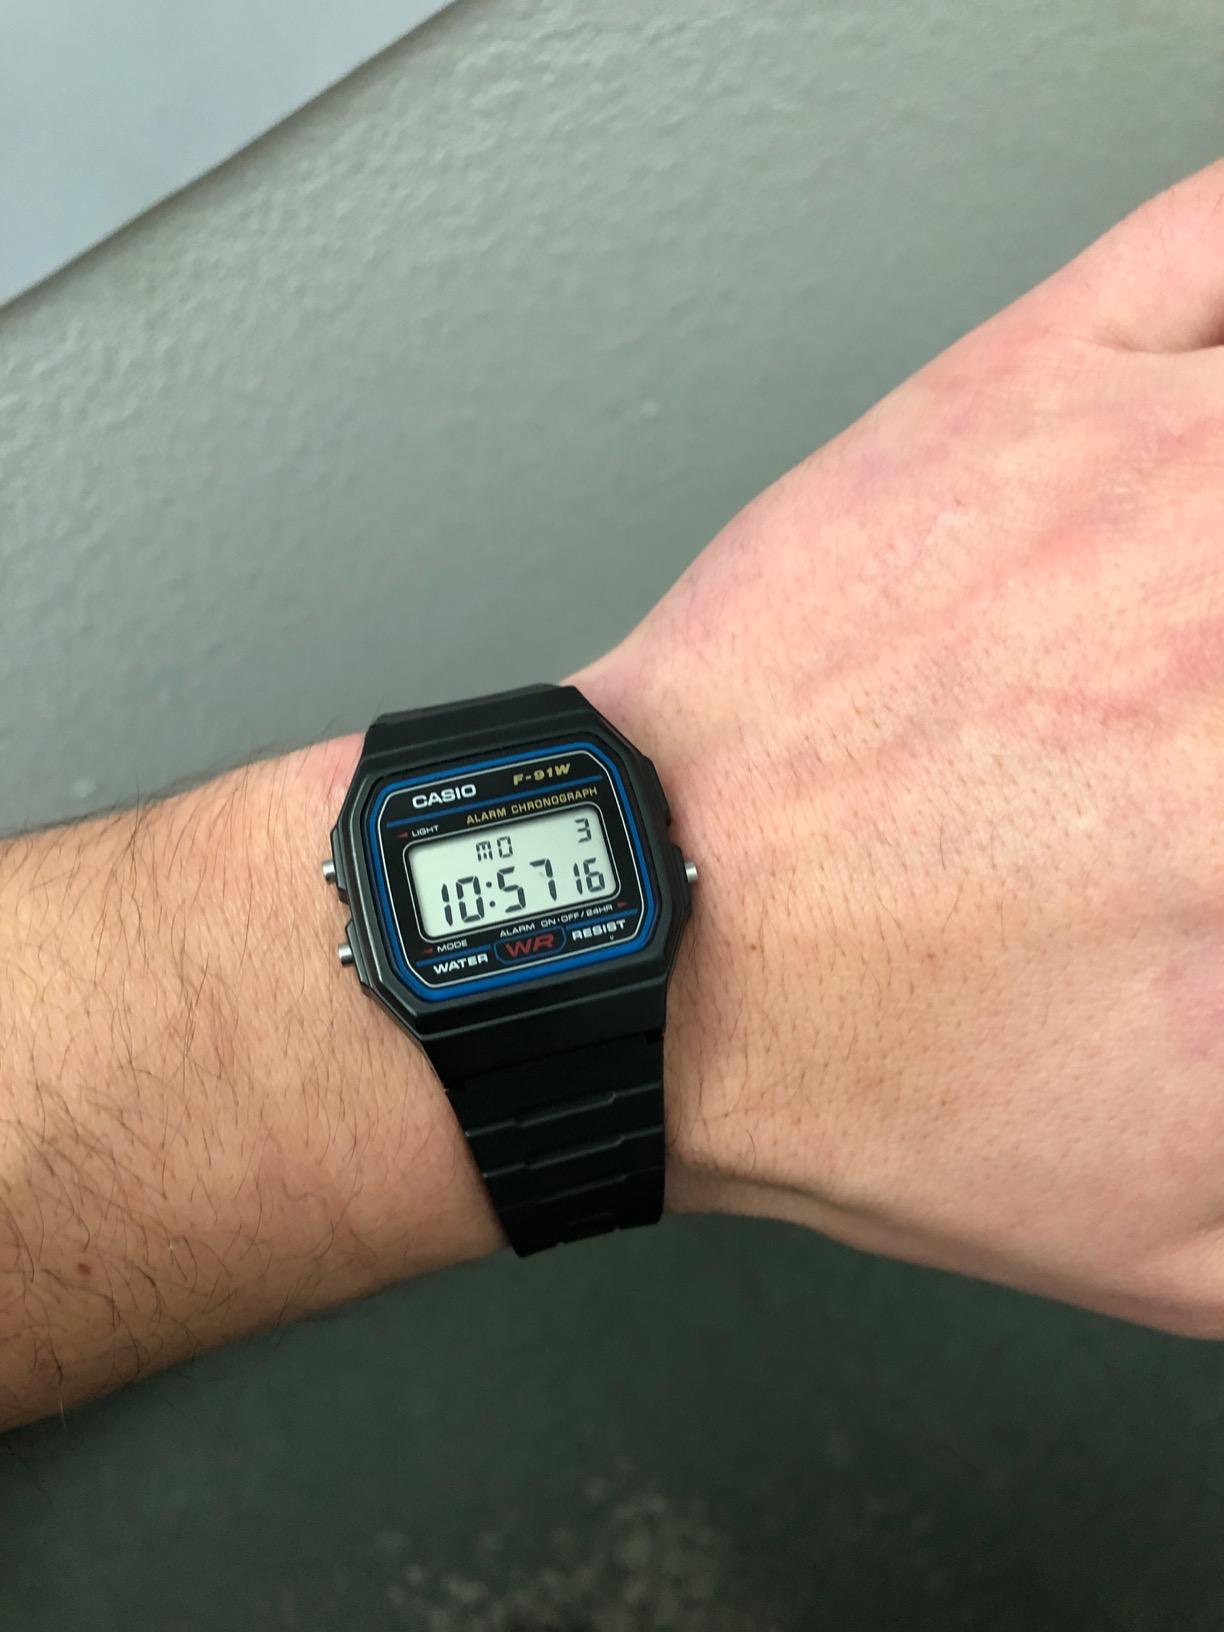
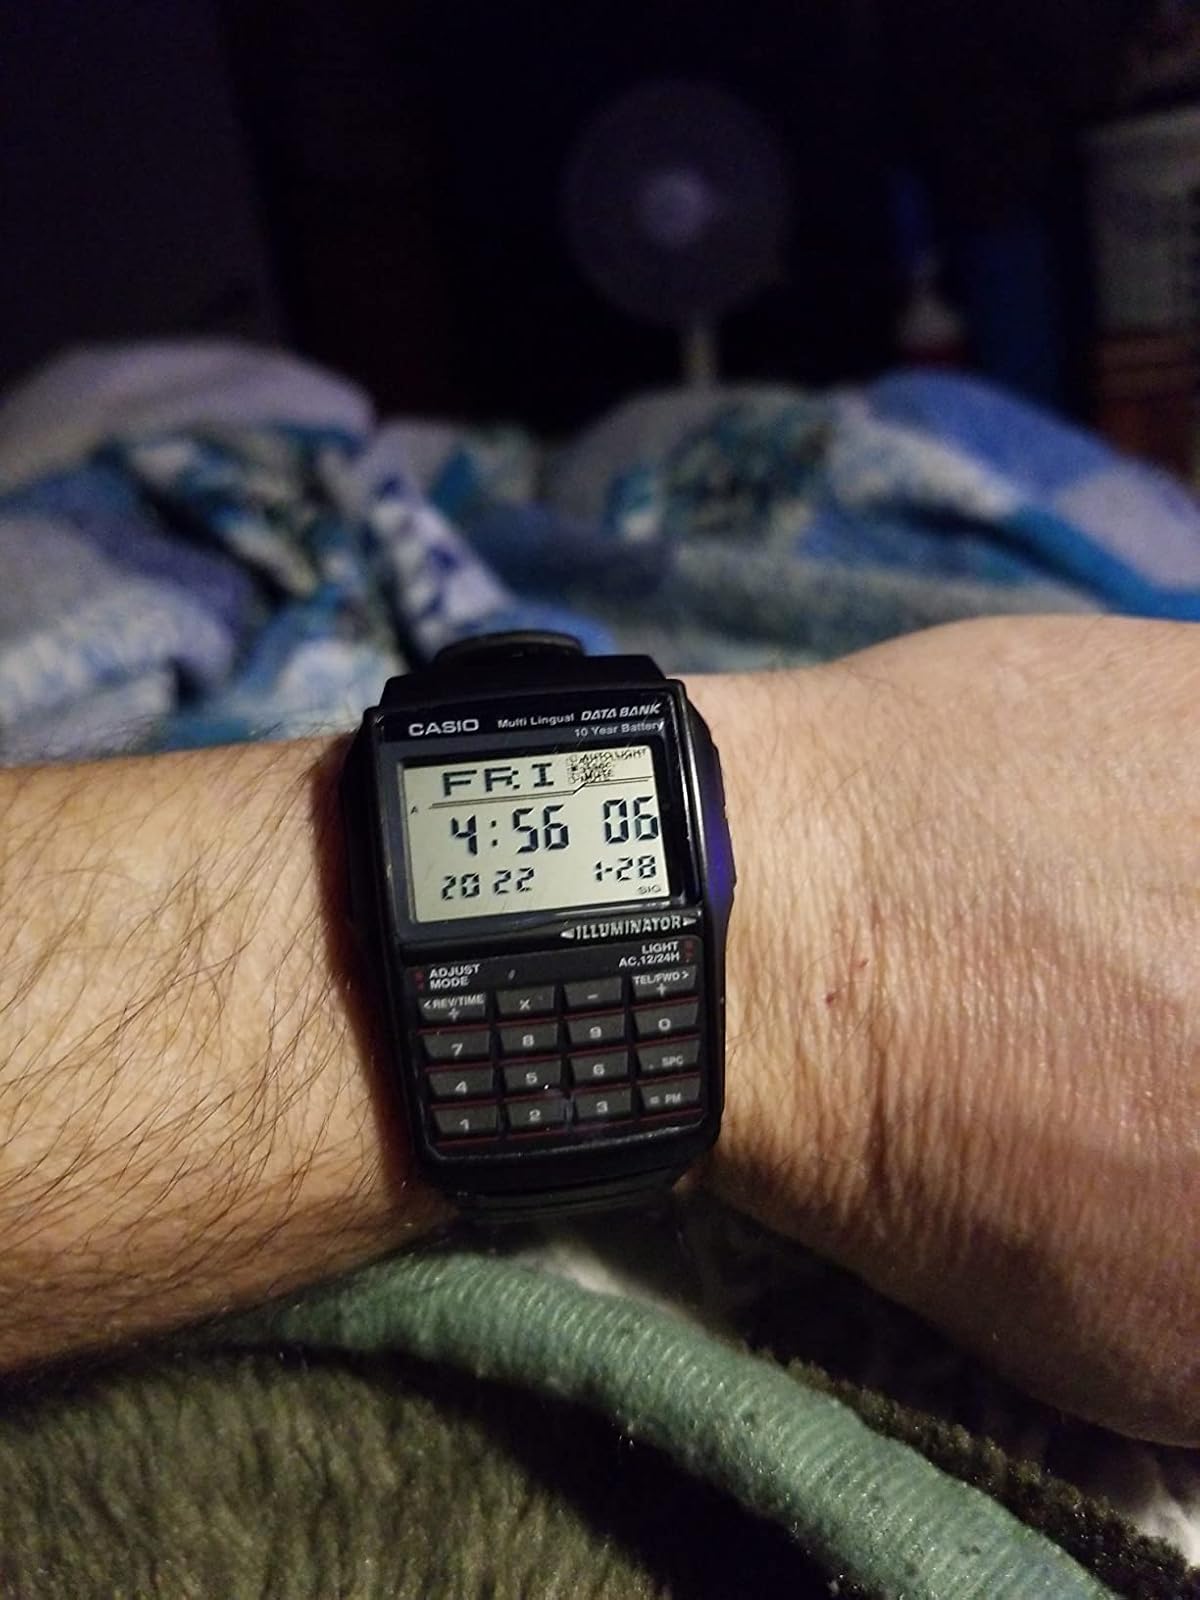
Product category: accessories_watch
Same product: no